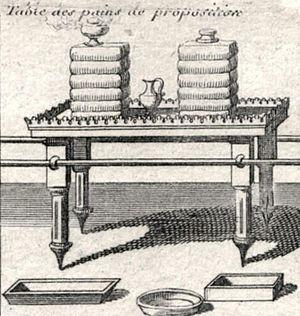
Table des pains de proposition. From: Carte du voïage des Israëlites dans le désert depuis leur sortie de l'Egipte jusqu'au passage du Jourdain, dressé par l'auteur du commentaire de l'Exode et / exécutée par Liébaux, géografe.